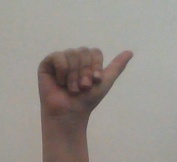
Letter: dhad